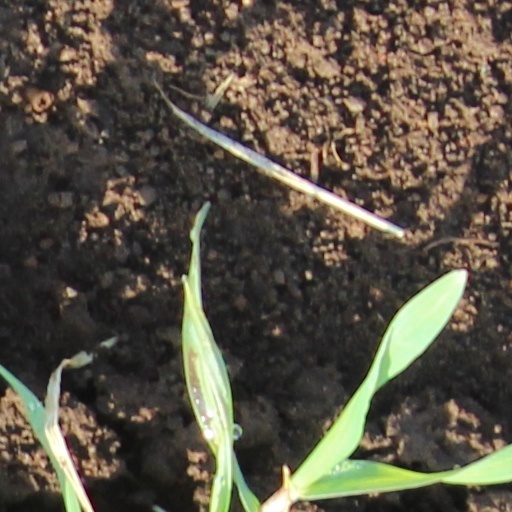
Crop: wheat